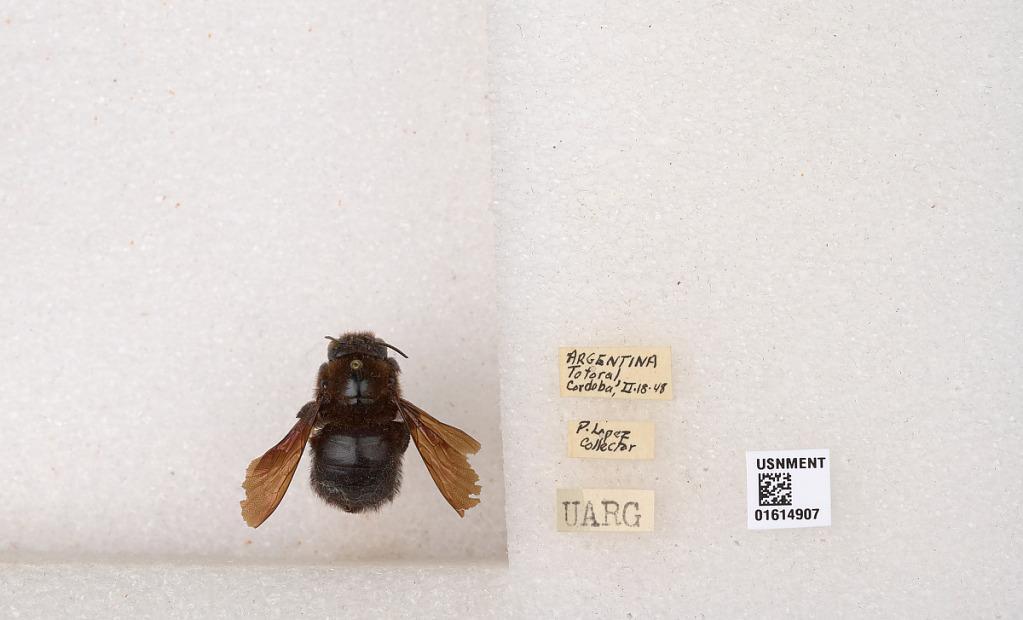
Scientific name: Xylocopa (Neoxylocopa) tacanensis Moure
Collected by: E. Lobato
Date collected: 1948-2-18
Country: Argentina
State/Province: Cordoba
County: Totoral
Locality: Totoral